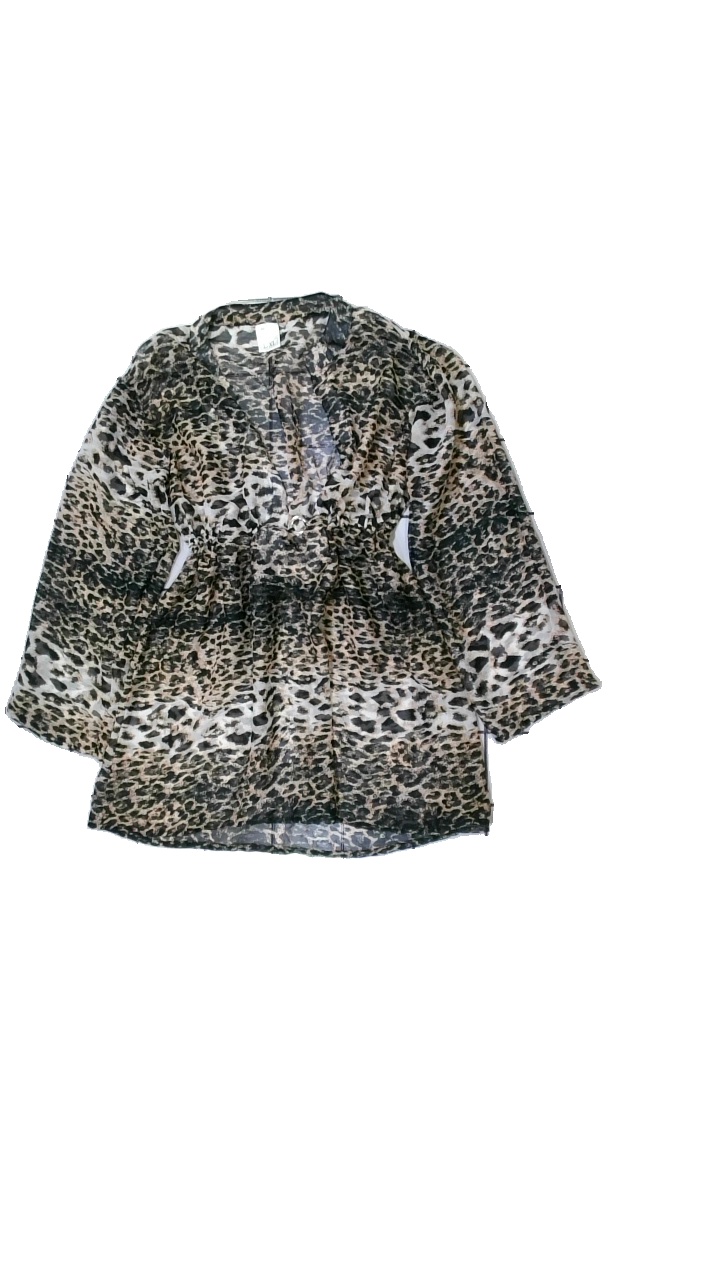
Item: Blouse (Ladies)
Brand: Rima
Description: genomskinlig blus med mönster
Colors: Black, Brown, Beige
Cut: V-collar
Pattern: Animal print
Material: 100% polyester
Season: All
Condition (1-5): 3
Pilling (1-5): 5
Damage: dragna trådar
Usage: Recycle
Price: <50